Alexander Rives

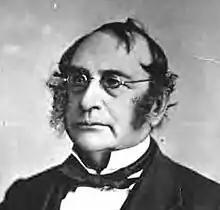

Alexander Rives (June 17, 1806 – September 17, 1885) was a Virginia attorney, politician and plantation owner. He served in both houses of the Virginia General Assembly, as a justice of the Supreme Court of Virginia and as a United States district judge of the United States District Court for the Western District of Virginia.